Describe the emotion expressed in this image:  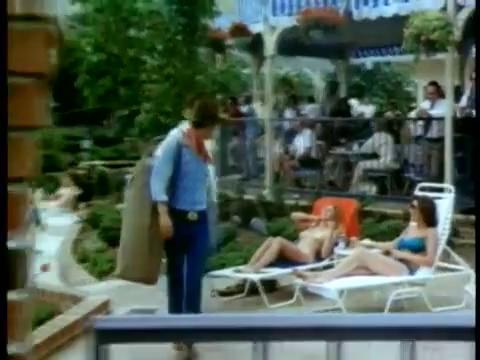
This person displays Fear, valence and arousal with high intensity.